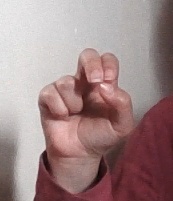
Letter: gaaf